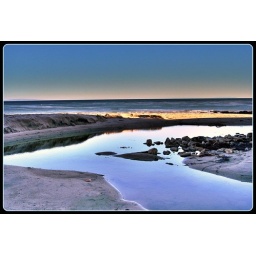
On my drive along the pacific coast highway I happened upon Paradise cove.